Connector (Cincinnati)

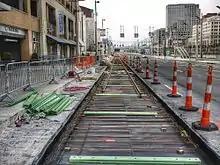
Construction in December 2014

The Downtown/Over-the-Rhine line would cost $102 million. A Downtown/Over-the-Rhine/University of Cincinnati line would cost $128 million. The full Downtown/Over-the-Rhine/University of Cincinnati/Uptown/Zoo line would cost $185 million. The cost estimate for the Downtown/Over-the-Rhine line includes approximately of track and overhead power supply (for the route and storage/maintenance), 6 streetcars, 18 streetcar stops, a maintenance/storage facility for the streetcars, as well as a 15% to 25% contingency on project line items.